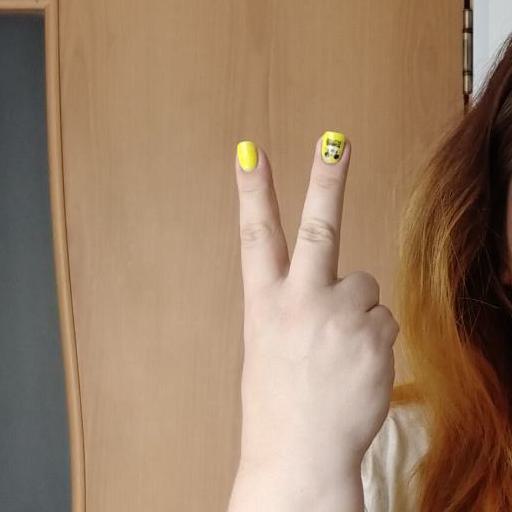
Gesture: peace_inverted